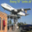
Label: airplane